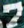
Number: 7